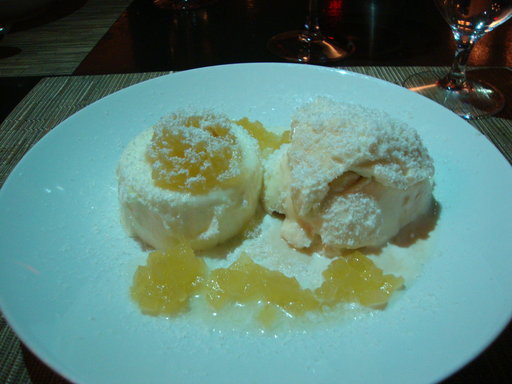
Label: panna_cotta